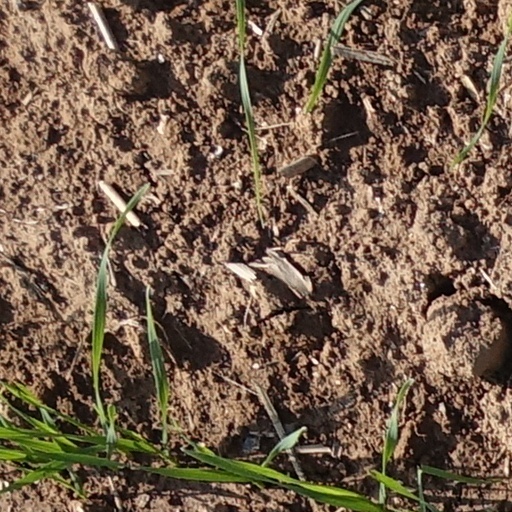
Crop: wheat